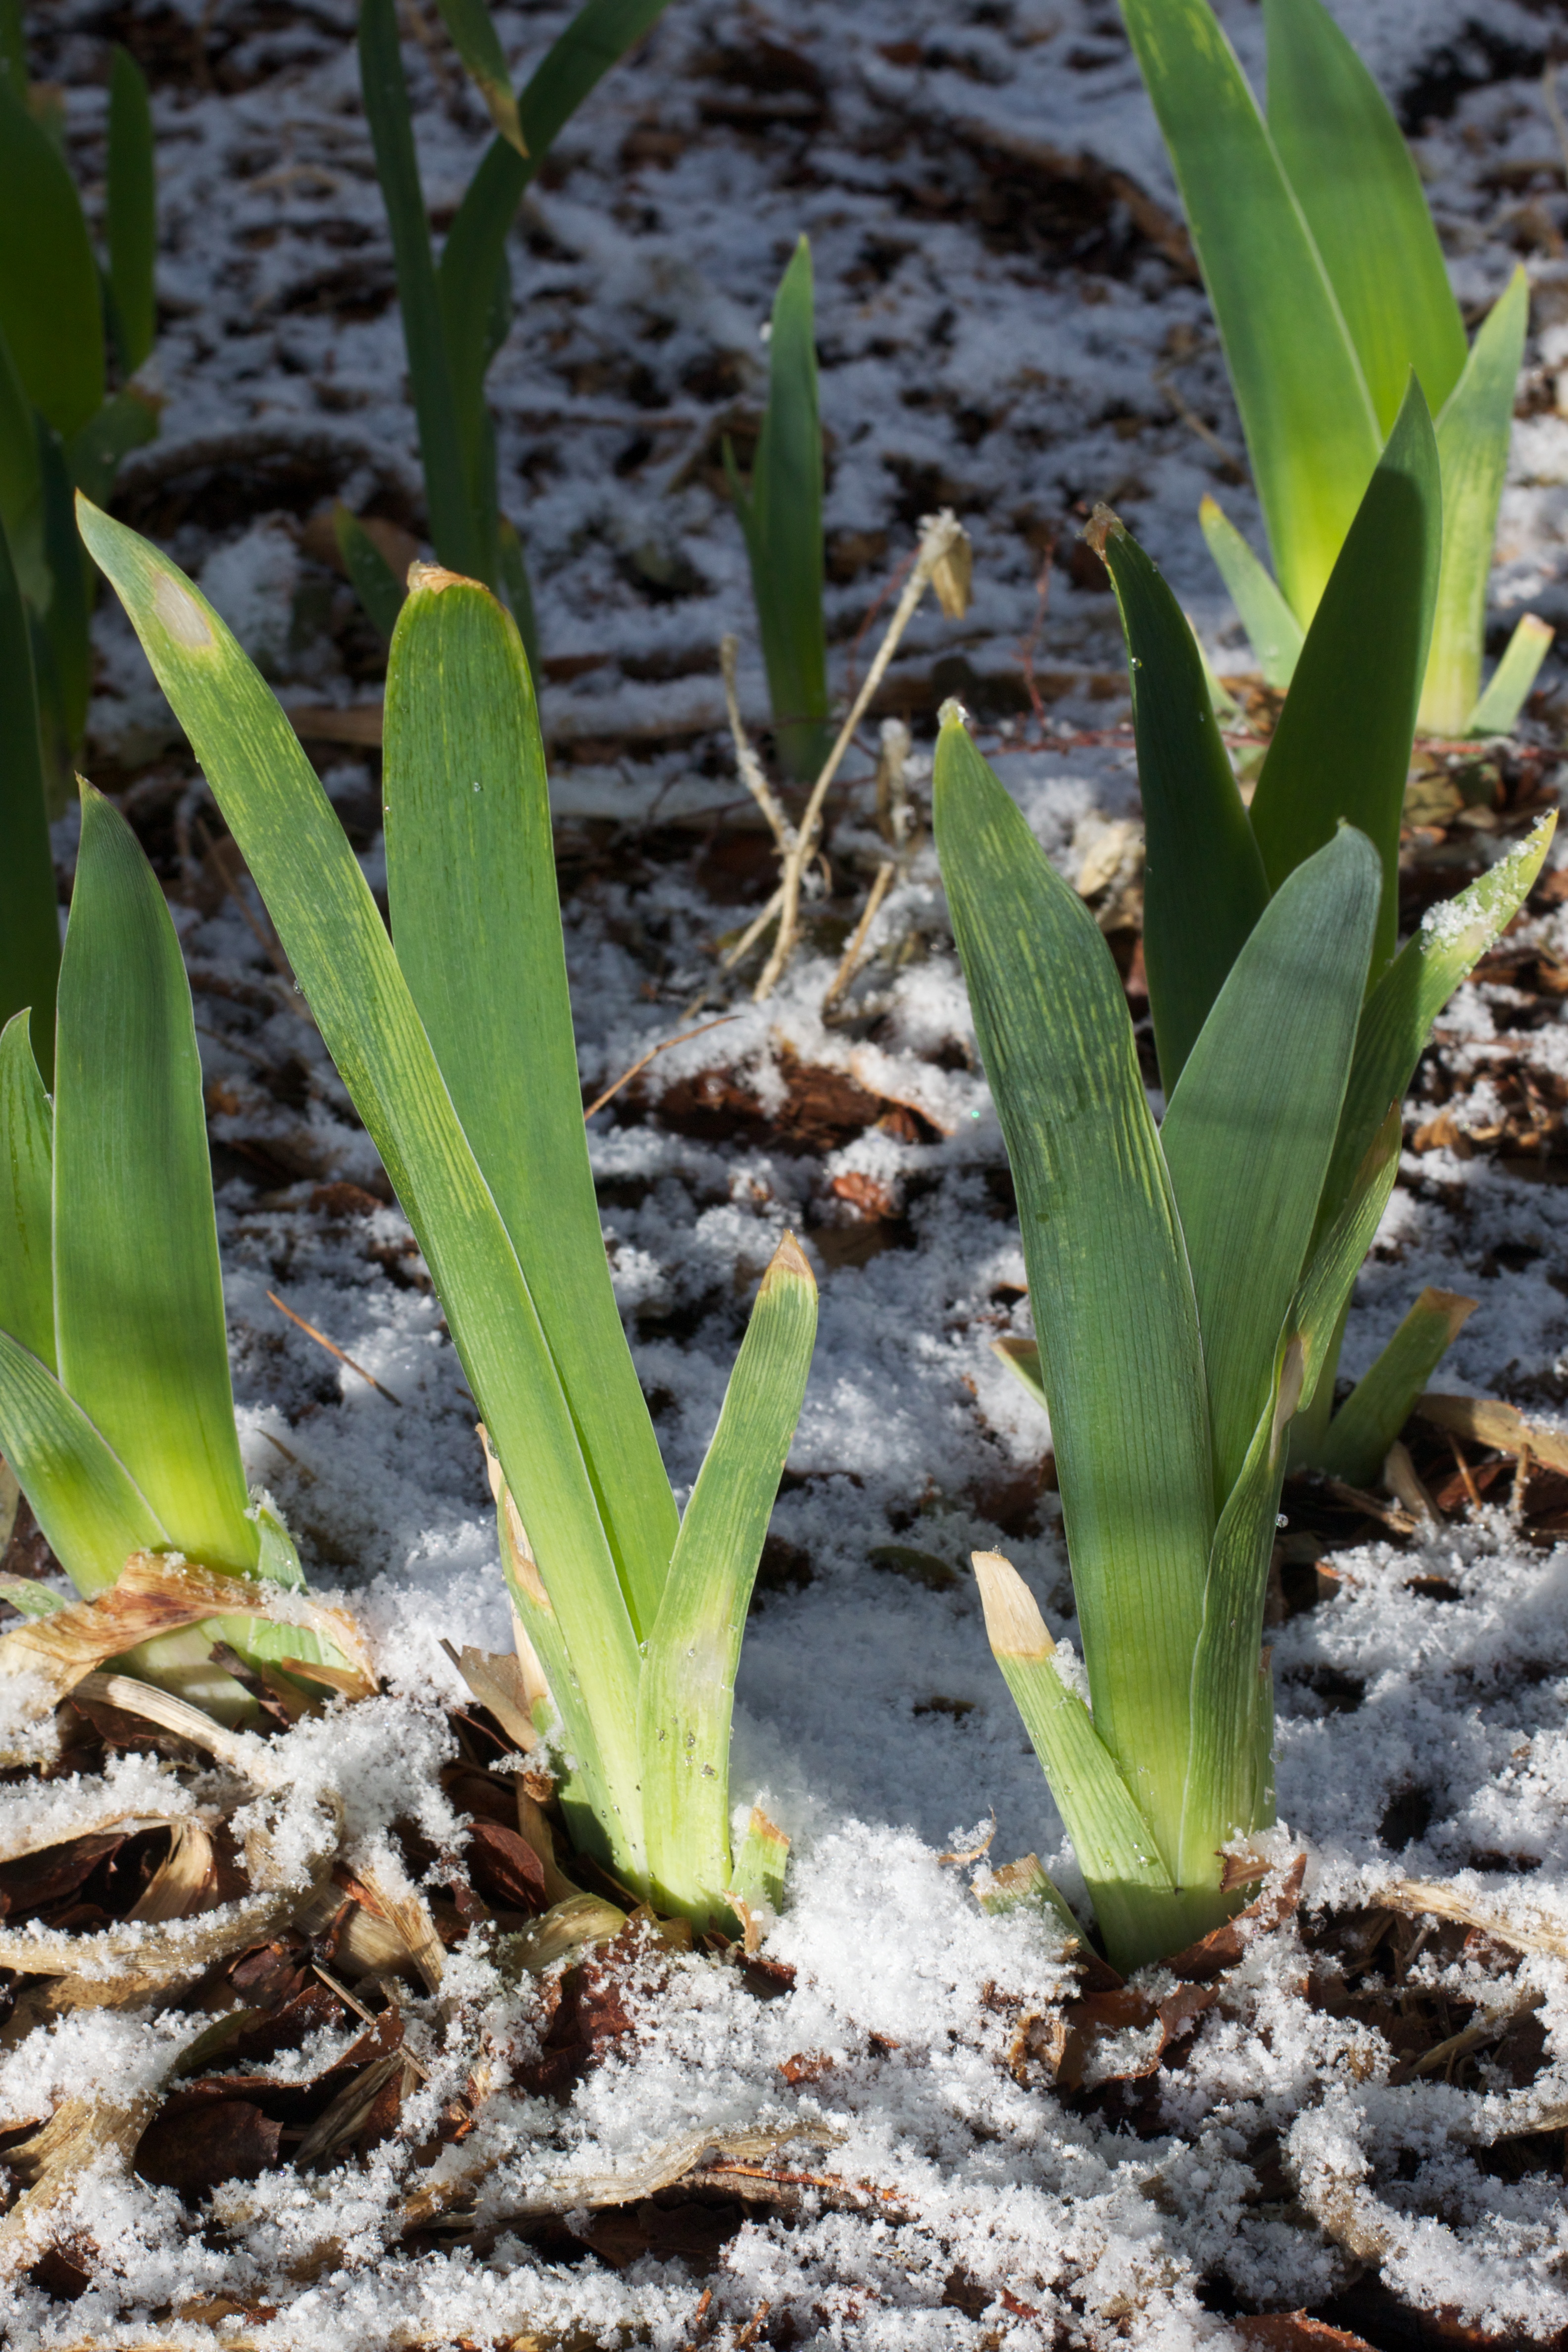
plant, leaf, flower, botany, flora, flowering plant, plant stem, land plant